Jamie Taras

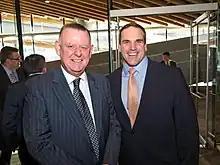
Taras (right)

Jamie Taras (born January 31, 1966) is a Canadian former professional football player for the BC Lions of the Canadian Football League (CFL). He is currently the director of community relations with the BC Lions. Taras spent his entire 16-year career with the Lions as a fullback and offensive lineman, and played on two Grey Cup championship teams with the club.